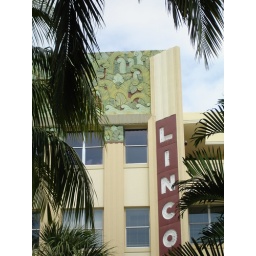
lincoln road in south beach. the stone work at the top of the building caught my eye.